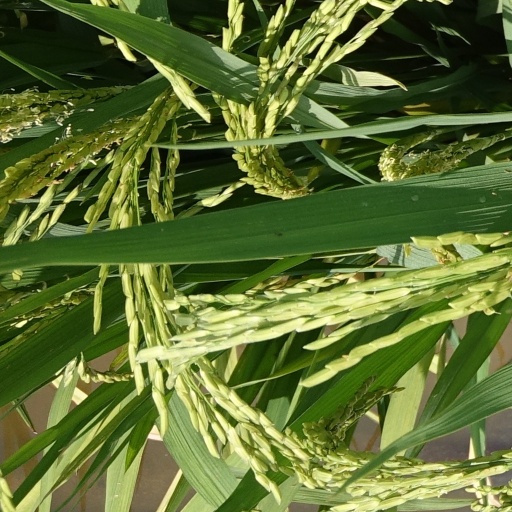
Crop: rice